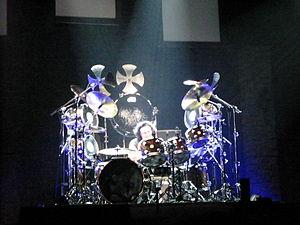
"Vincent ""Vinny"" Appice, né le 13 septembre 1957 à Brooklyn, New York dans une famille d'origine italienne, est un batteur de metal, connu principalement pour sa participation dans les groupes Dio, Black Sabbath/Heaven & Hell et 3 Legged Dogg. Il est le frère cadet de Carmine Appice, qui était membre de Vanilla Fudge et de Cactus.